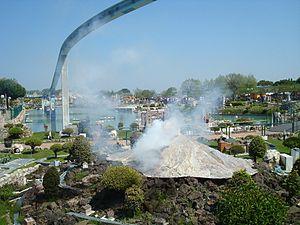
Italie en miniature (Rimini)- reproduction du volcan Etna de Sicile
Italia in miniatura est un parc de miniatures situé à Viserba, à Rimini, dans la région d’Émilie-Romagne en Italie.